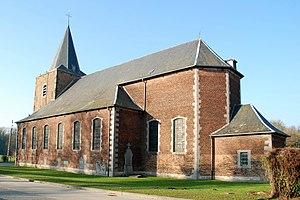
Belgique - Brabant wallon - Église Saint-Martin de Ways This is a photo of a monument in Wallonia, number: 25031-CLT-0011-01
L'église Saint-Martin est une église de style classique située à Ways, village dépendant de la ville belge de Genappe, dans la province du Brabant wallon.